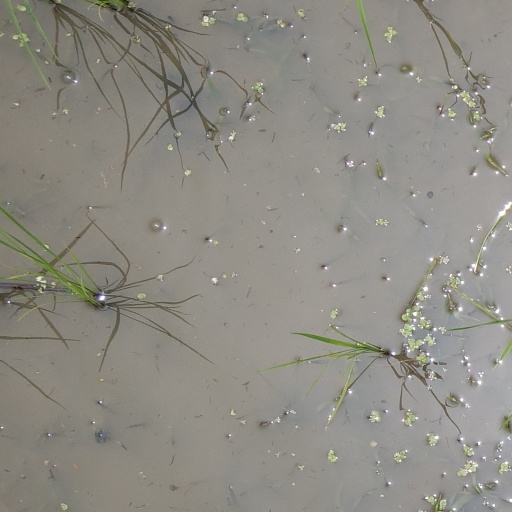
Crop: rice